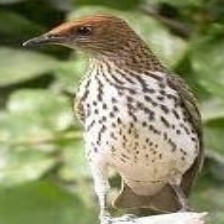
Species: VIOLET BACKED STARLING
Scientific name: CINNYRICINCLUS LEUCOGASTER